Playboy Mansion

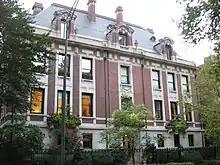

The original Playboy Mansion was a 54-room classical brick and limestone residence in Chicago's Gold Coast district at 1340 North State Parkway which had been built in 1899 (or 1903) for $100,000 (equivalent to $3.07 million in 2024). Its original owner was Dr. George Swift Isham, a prominent surgeon whose social circle included Theodore Roosevelt and Robert Peary. The building was designed by architect James Gamble Rogers, best known for his work at Yale University and Columbia University.